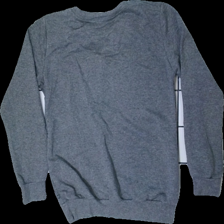
View: back
Type: Sweater
Category: Ladies
Brand: Not in the list
Brand text on label: MHA
Colors: Grey, White, Blue, Multicolor
Material: Not available
Pattern: Other
Cut: Regular, C-collar
Size: L
Price range: <50
Recommended usage: Export